Mildenhall, Suffolk

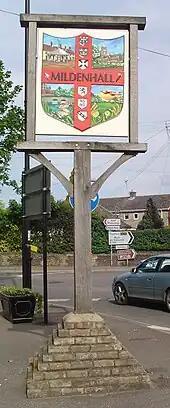
Village sign in Mildenhall

The area around Mildenhall has been settled by humans since at least the Bronze Age. Following the Roman Empire invasion of Britain, Mildenhall was the site of a Roman settlement, which at some point contained the Mildenhall Treasure.